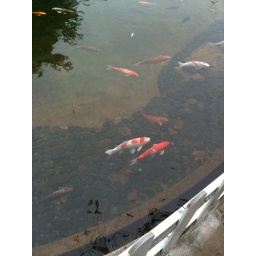
fish in lake